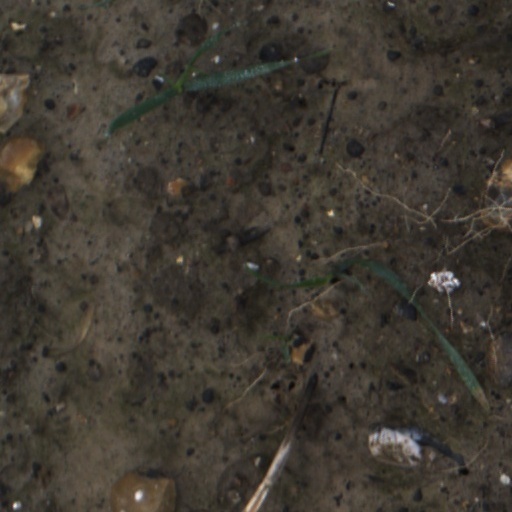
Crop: wheat